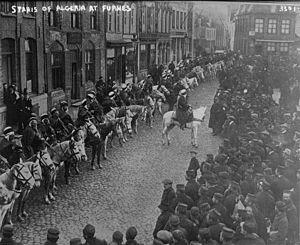
L' histoire de la cavalerie française est l'ensemble des faits historiques qui concernent ou impliquent l' « arme » de la cavalerie dans les armées françaises sous les divers régimes politiques et aux diverses périodes qui marquèrent l'histoire militaire de la France.
La cavalerie française pendant la Première Guerre mondiale a une participation relativement secondaire aux événements. Les combattants à cheval se révélant très vulnérables face à la puissance de feu de l'infanterie et de l'artillerie, les différentes unités de cette arme accomplissent essentiellement des missions d'auxiliaires pendant la « Grande Guerre », même si le début du conflit correspond à son apogée en termes d'effectifs montés.
Furnes est une ville néerlandophone de Belgique située en Région flamande dans la province de Flandre-Occidentale.
La période dite de l’Algérie française, ou de l’Algérie coloniale, va, dans l'histoire de l'Algérie, de 1830, avec la prise d'Alger, à 1962, avec l'indépendance du pays. Cette période est parfois aussi désignée, dans son ensemble, comme celle de la colonisation, de la présence ou de l'occupation française de l'Algérie.
Les spahis sont à l'origine un corps de cavalerie traditionnel du dey d'Alger, d'inspiration ottomane. Corps de prestige, il est ensuite, après la conquête de l'Algérie par la France, intégré à l'Armée d'Afrique qui dépendait de l’armée de terre française. Le modèle des corps de cavalerie spahis inspire ensuite celui d'autres corps en France métropolitaine et dans d'autres pays sous domination française.